Answer in natural language. Consider the 3D positions of the objects in the scene and not just the 2D positions in the image. Is the centerpoint of  black colour tv stand (marked B) at a higher height than abstract rectangle frame on wall (marked C)? Choose between the following options: yes or no
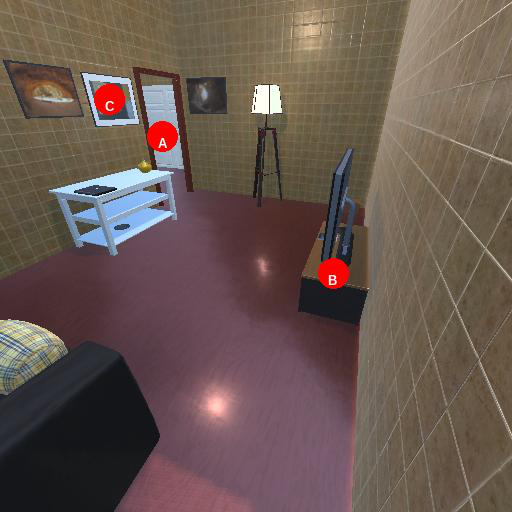
<answer>no</answer>